John Twycross

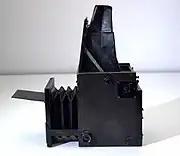
Thornton Pickard Camera with Focal Plane Shutter: 1918.

In 1918 he purchased a Thornton-Pickard Westminster quarter plate camera, and set about documenting his life both around Melbourne and on the Mornington Peninsula.